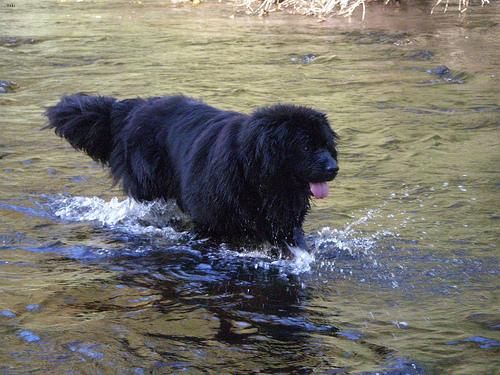
Breed: newfoundland